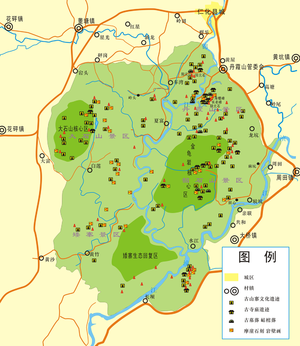
Les monts Danxia se trouvent sur le territoire de la ville-préfecture de Shaoguan au nord de la province chinoise du Guangdong. Les falaises rouges et abruptes des monts ont donné leur nom à un type de relief, le relief Danxia.